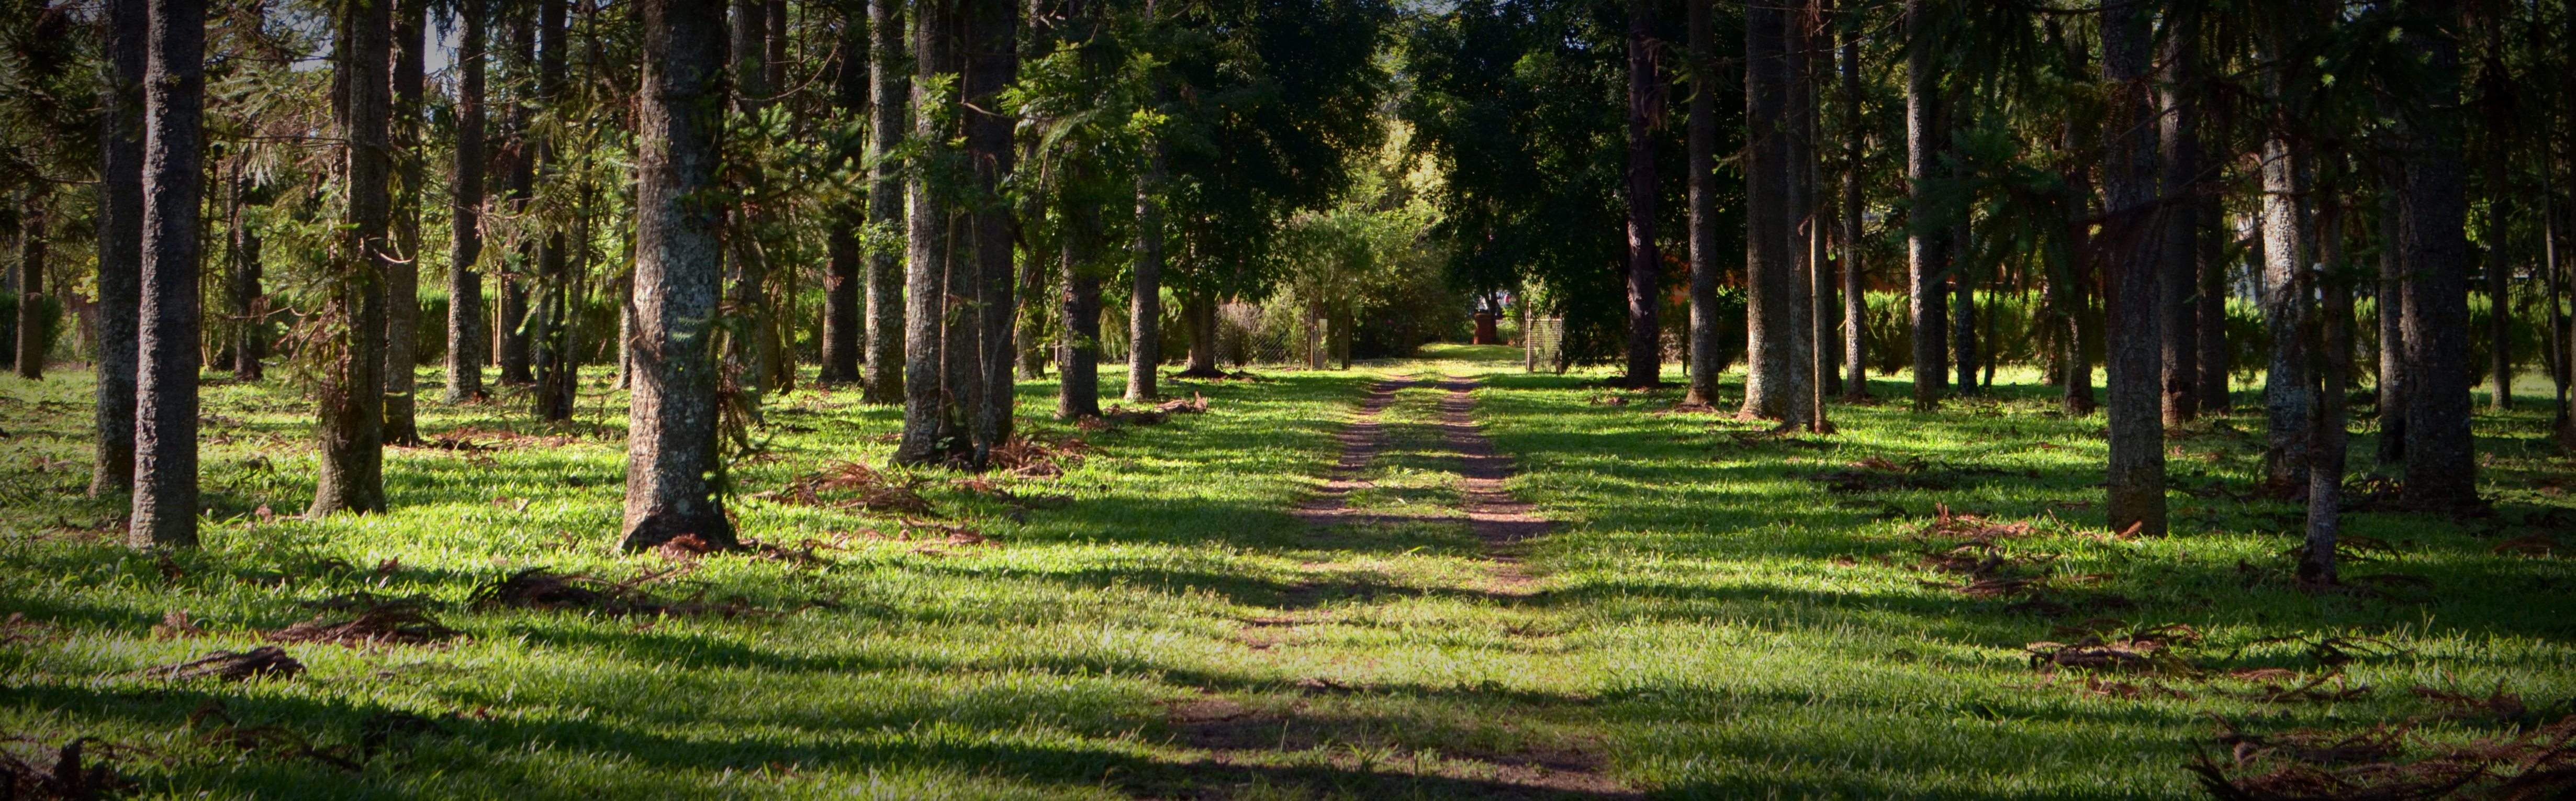
tree, forest, swamp, meadow, sunlight, vegetation, deciduous, wetland, plantation, grove, cementerio, woodland, misiones, habitat, ecosystem, biome, old growth forest, natural environment, geographical feature, woody plant, temperate broadleaf and mixed forest, temperate coniferous forest